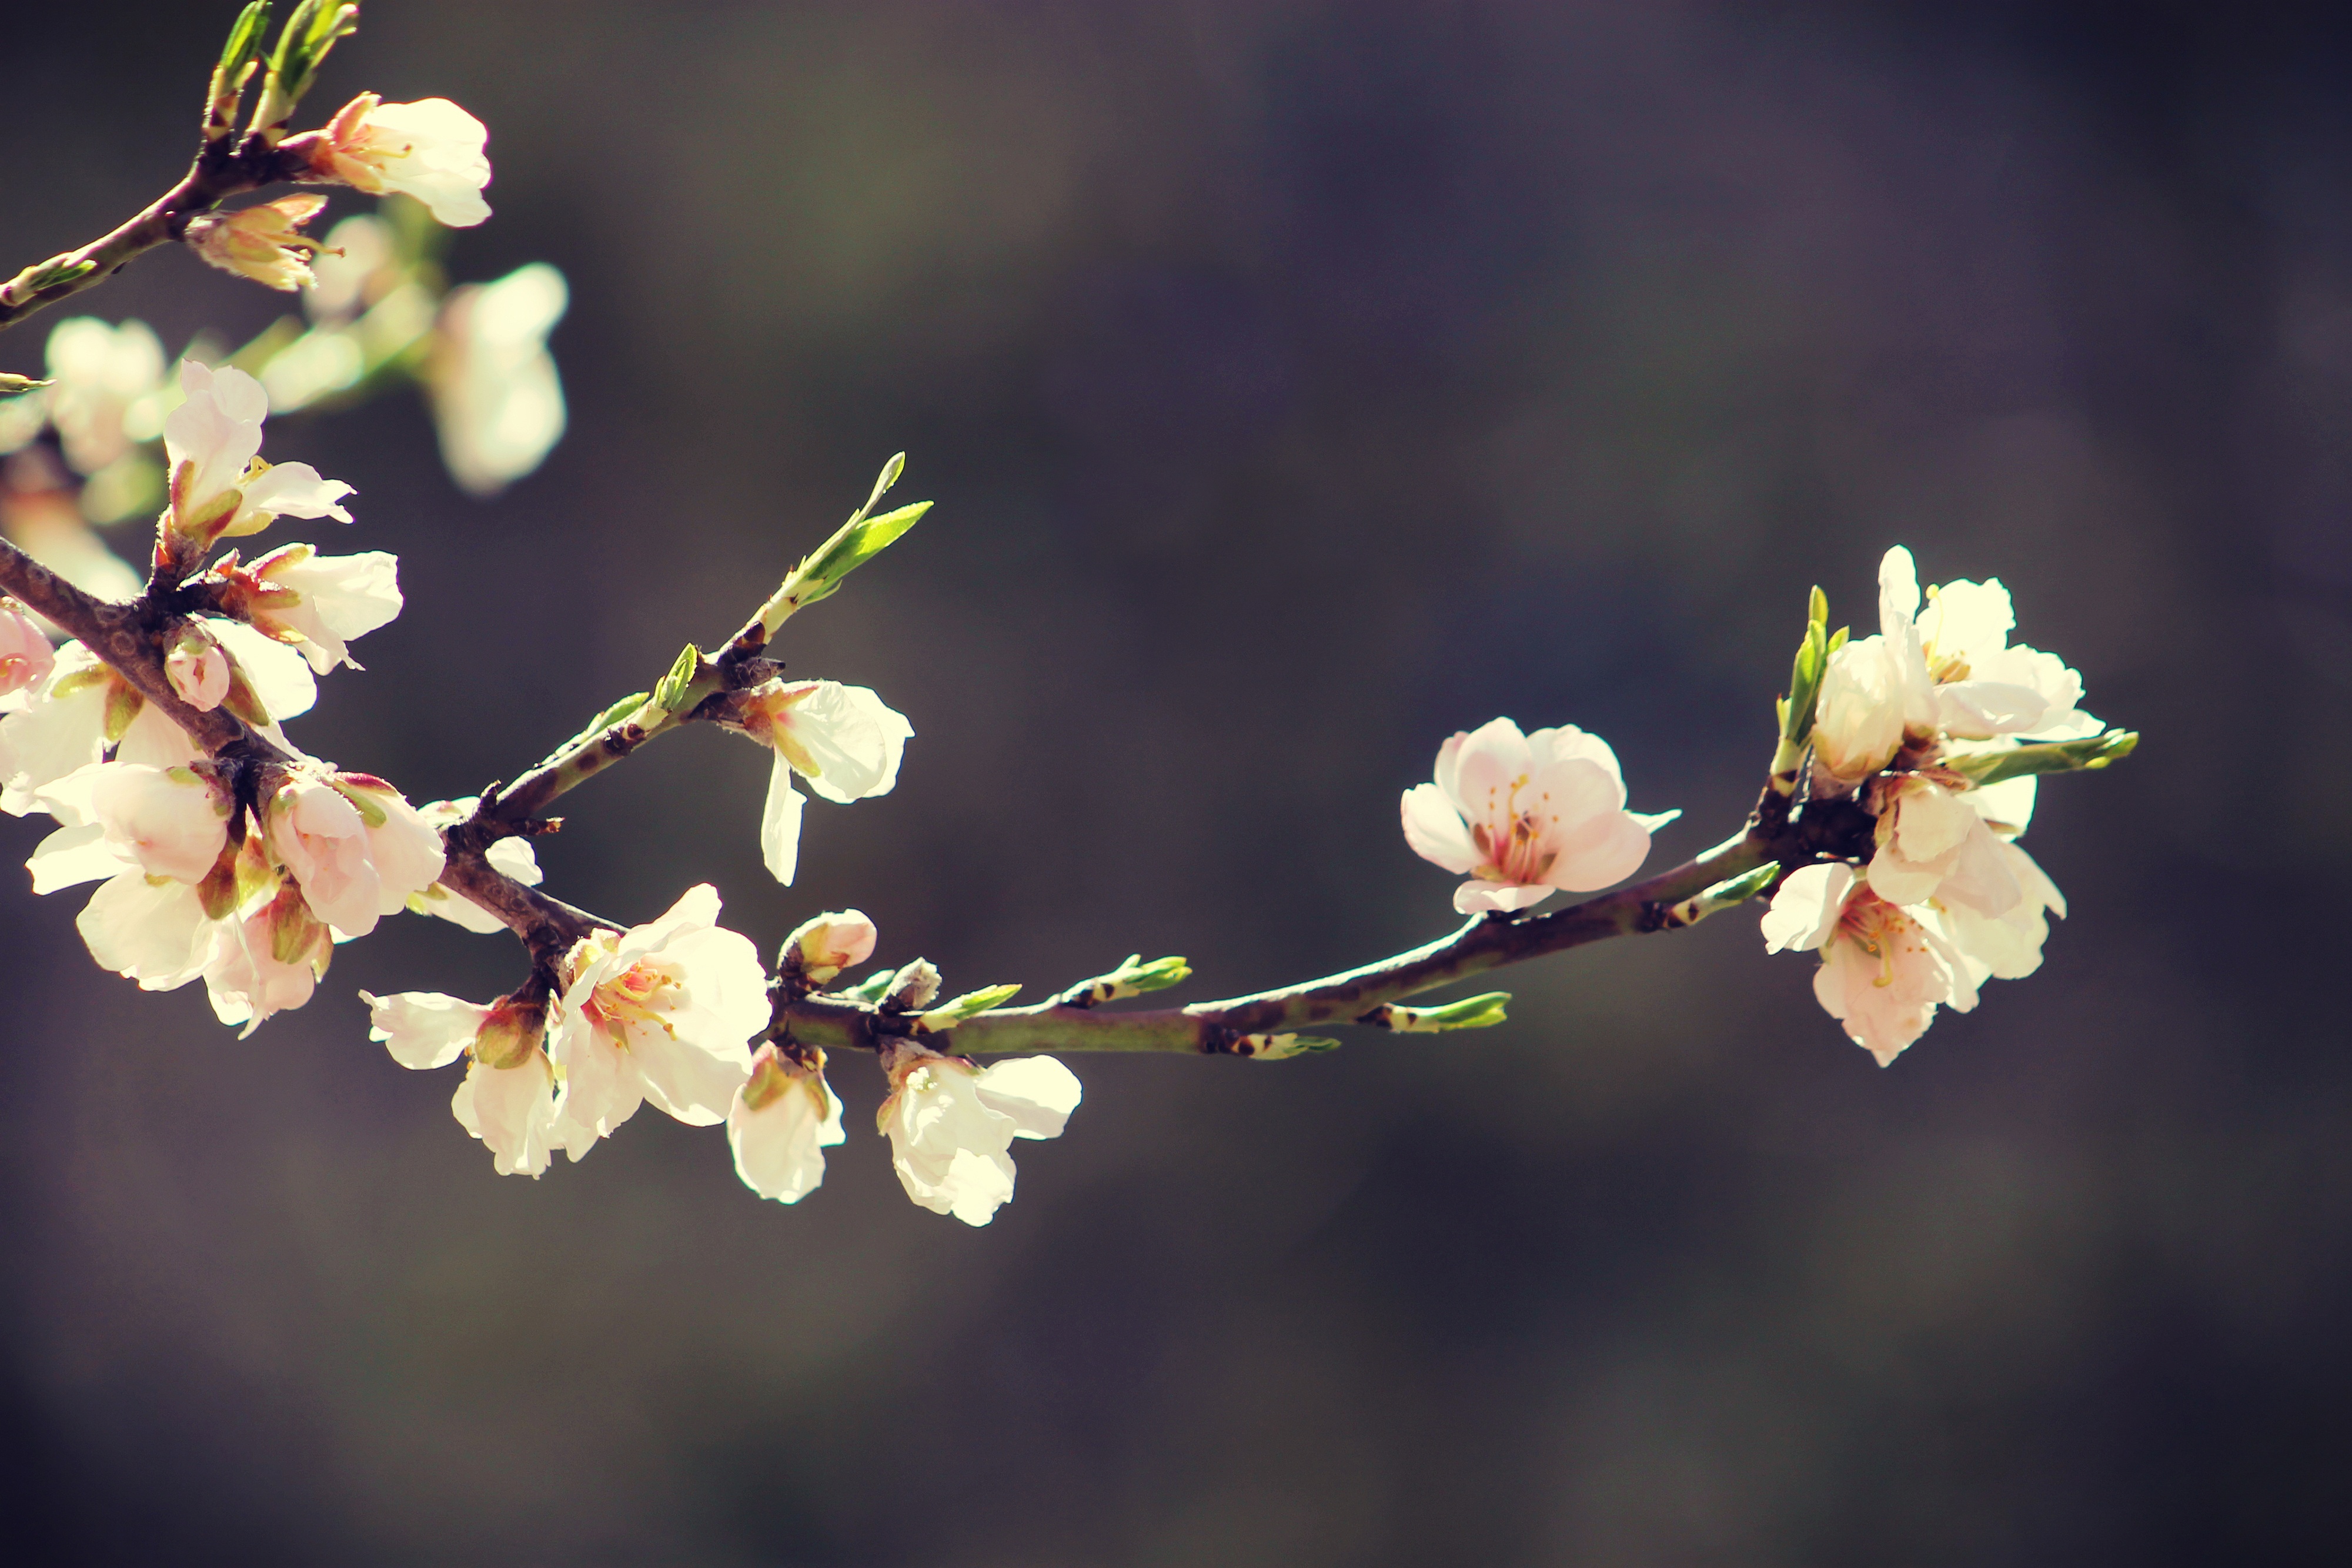
tree, nature, branch, blossom, plant, photography, leaf, flower, petal, bloom, food, spring, produce, romantic, botany, garden, pink, flora, season, cherry blossom, twig, wildflower, flowers, close up, bud, macro photography, flowering plant, spring bloom, plant stem, land plant